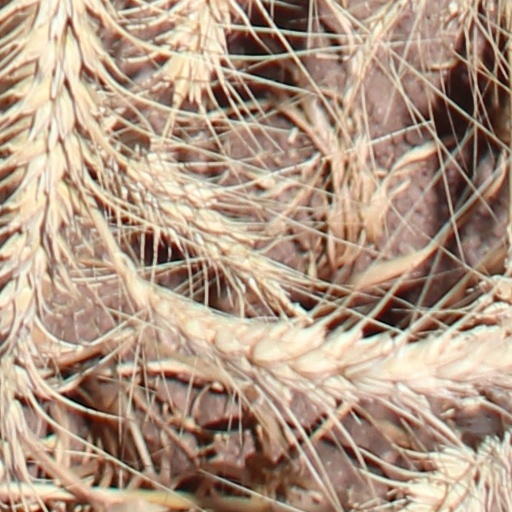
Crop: wheat